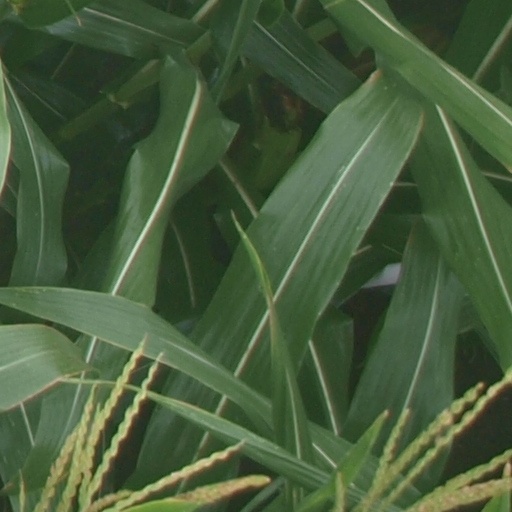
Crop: maize; corn